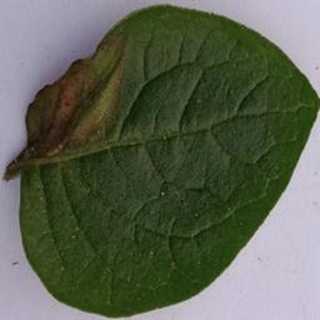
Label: potato_late_blight